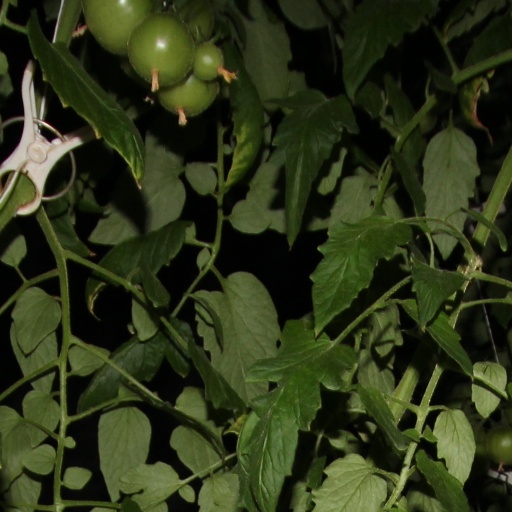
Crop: tomato